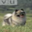
Label: dog